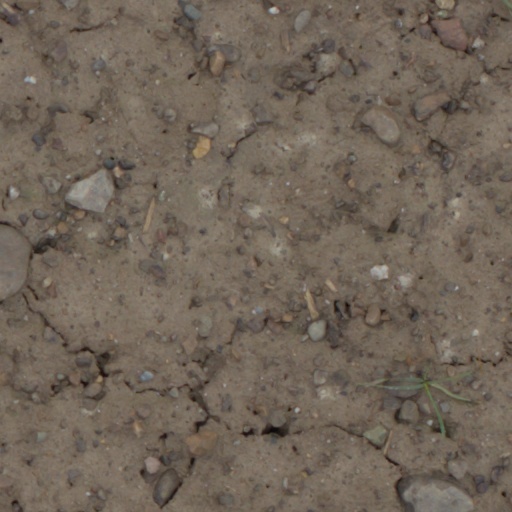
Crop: wheat